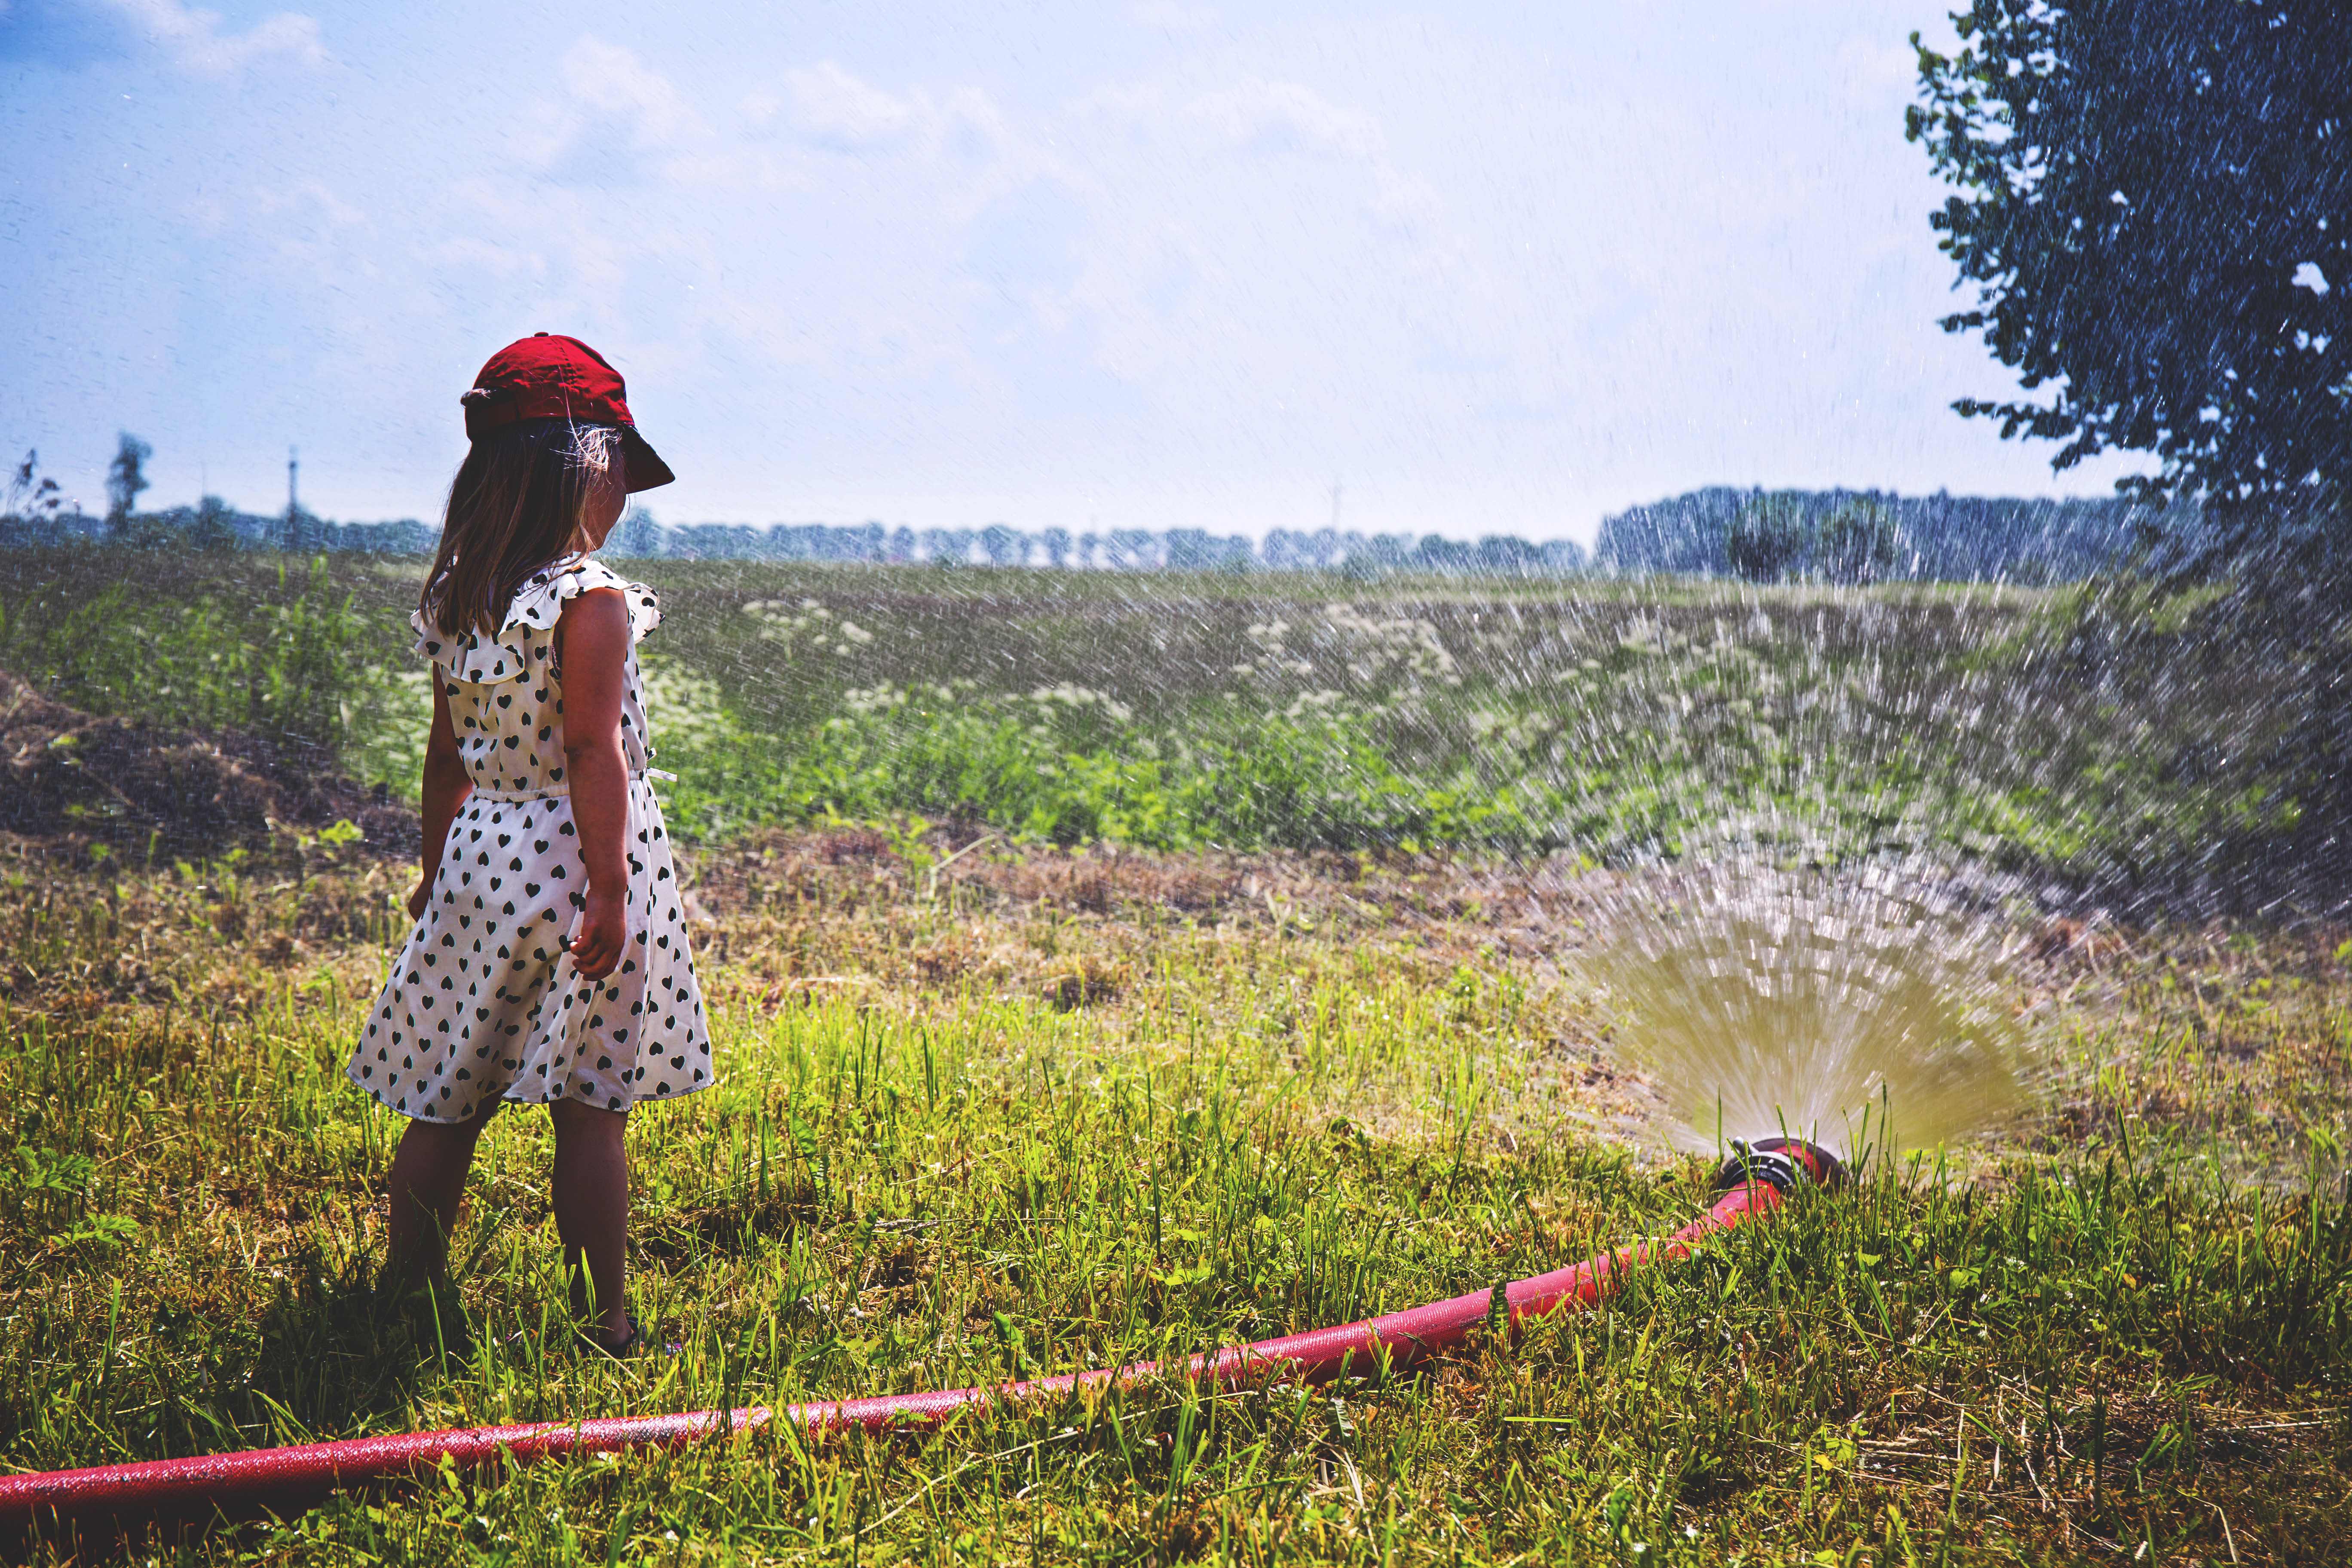
water, nature, person, sky, girl, field, farm, flower, autumn, agriculture, sprinkler, rural area